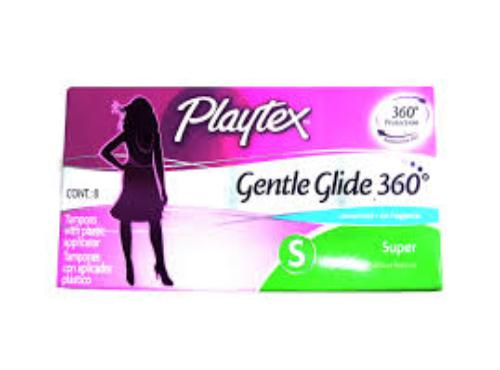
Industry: Necessities